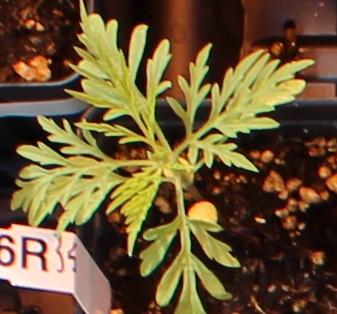
Label: Ragweed